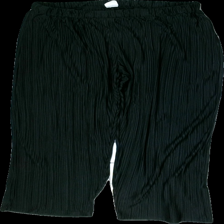
View: front
Type: Trousers
Category: Ladies
Brand: And Other Stories
Colors: Black
Material: 100% polyester
Cut: Loose
Size: XL
Season: All
Price range: <50
Recommended usage: Export